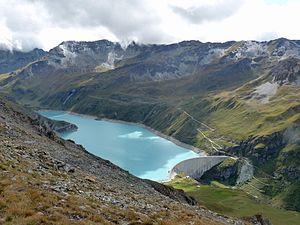
Vue sur le lac de barrage de Moiry (Valais, Suisse), en venant de Sorebois.